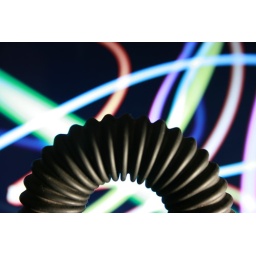
Series of flexible flashlight held up in front of computer monitor